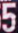
Number: 5